Church bell

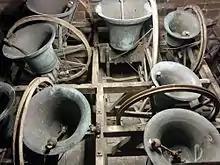
Example of full-circle bells in England in the "up" position.

Oriental Orthodox Christians, such as Copts and Indians, use a breviary such as the Agpeya and Shehimo to pray the canonical hours seven times a day while facing in the eastward direction; church bells are tolled, especially in monasteries, to mark these seven fixed prayer times.